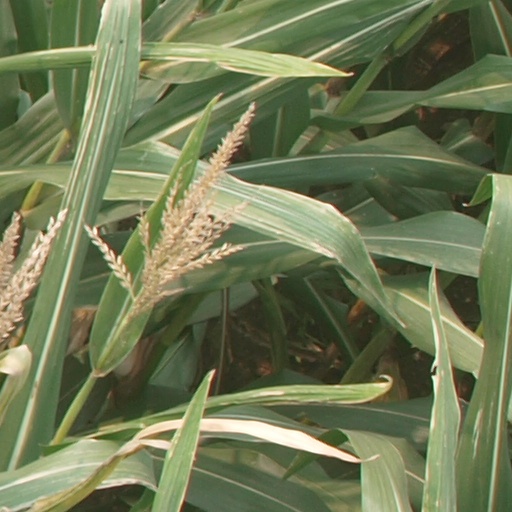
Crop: maize; corn